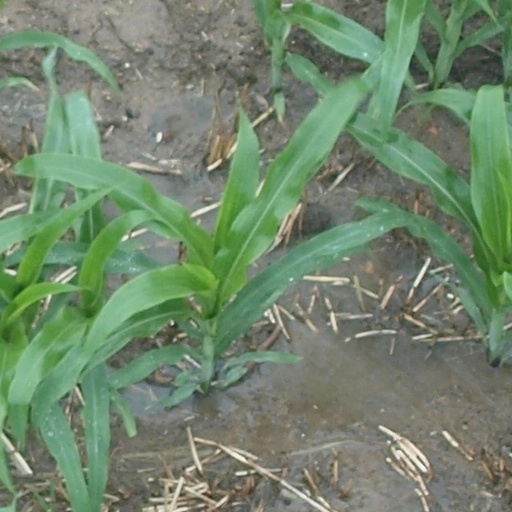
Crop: maize; corn